Made in Dagenham (musical)

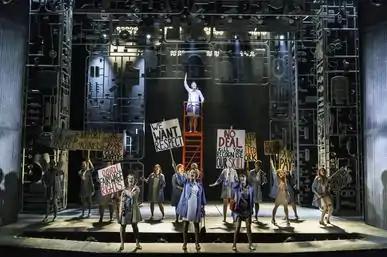
Female ensemble cast of "Made in Dagenham"

The musical received mixed but generally positive reviews. Henry Hitchings, for the "Evening Standard", regarded it as "robustly likeable — mixing passionate populism with bursts of big-budget flamboyance". Paul Taylor, for "The Independent", called it "a West End musical you can be pleased to acknowledge was 'made in Britain' ".